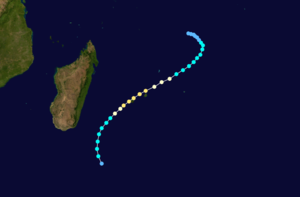
Firinga est le nom d'un cyclone tropical, le 6ᵉ système tropical de la saison 1988-1989, qui toucha l'archipel des Mascareignes et plus particulièrement l'île Maurice et l'île de la Réunion le 29 janvier 1989. Il a été à l'origine de nombreux dégâts et de records de précipitations, deux ans après le passage d'un autre cyclone tropical, moins violent, Clotilda.